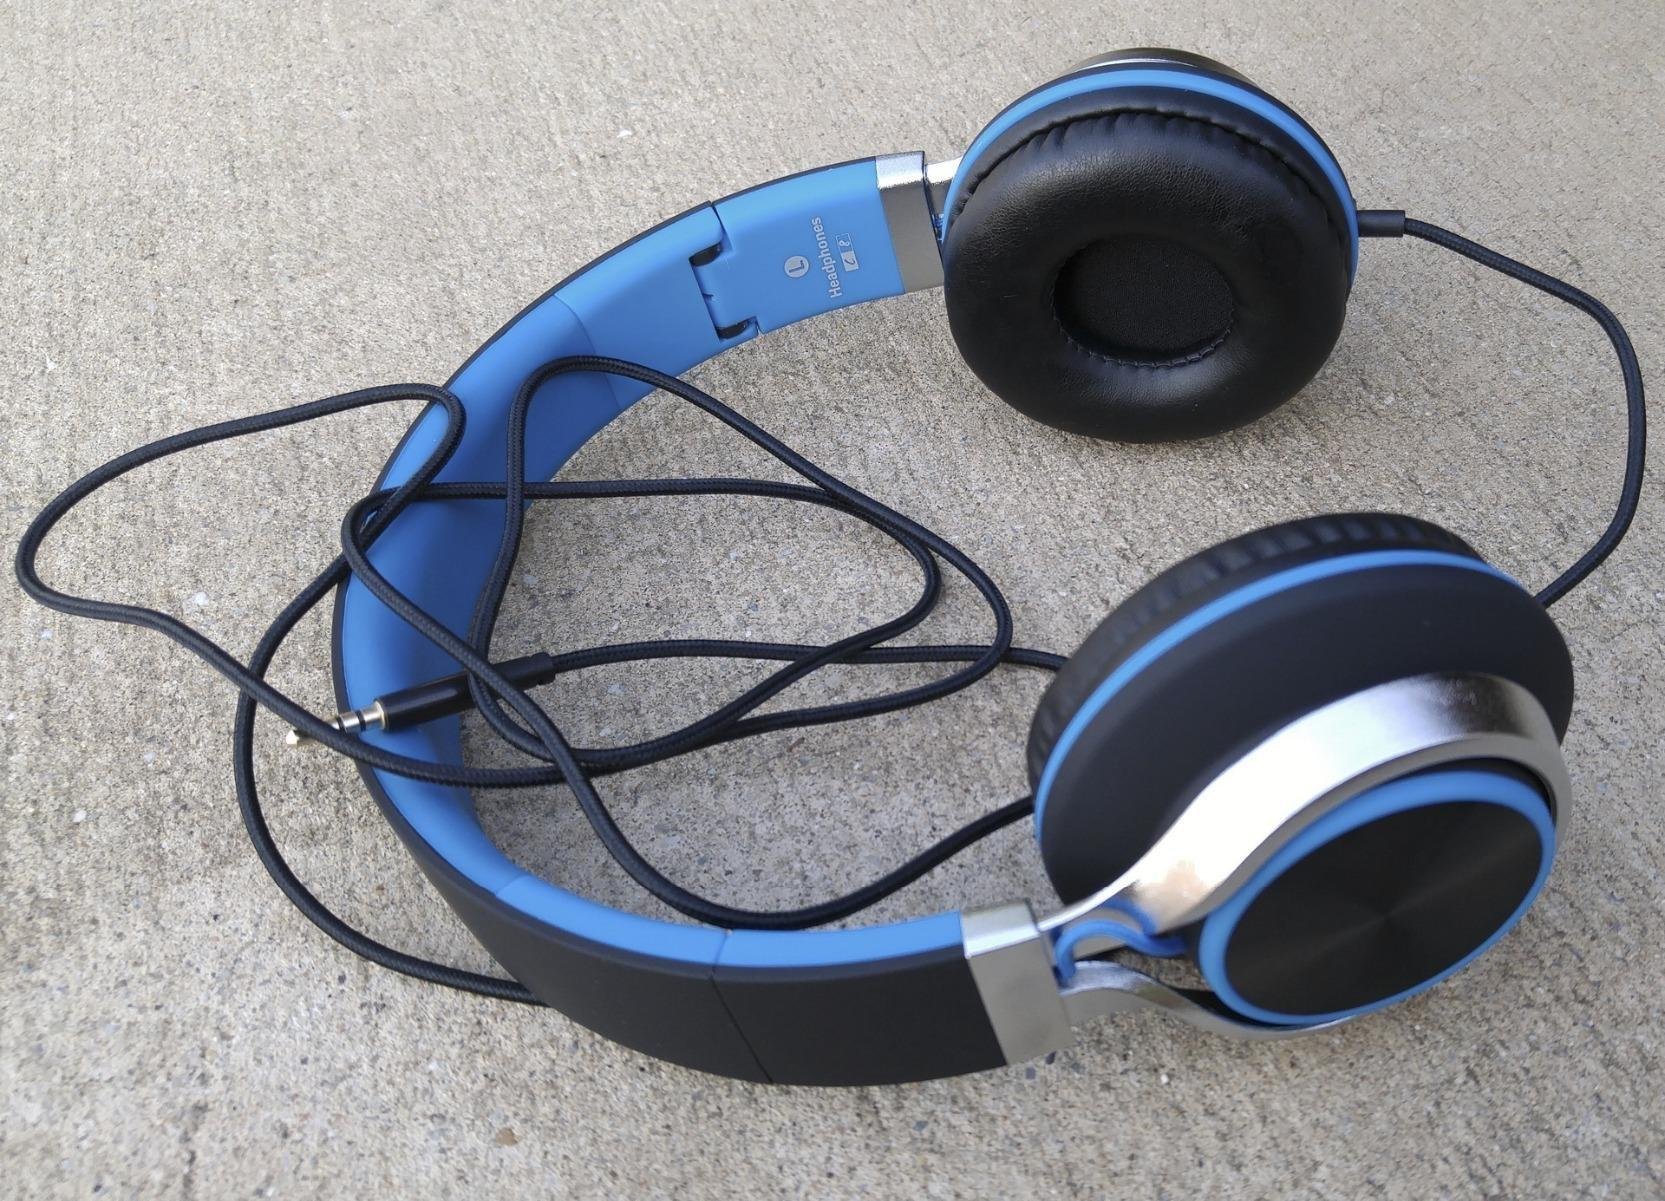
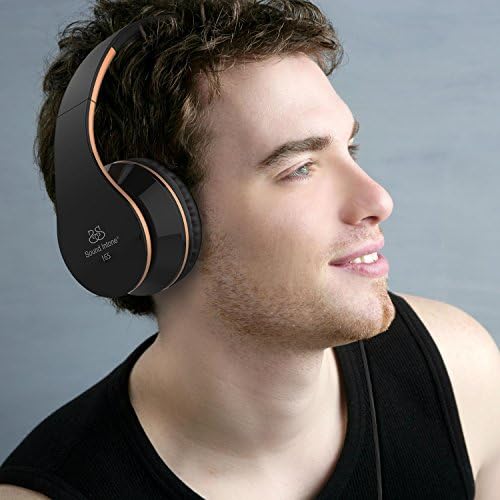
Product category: headphones
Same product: no